North Greenland Ice Core Project

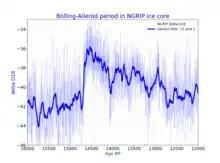
North Greenland Ice Core Project Oxygen Isotope Data

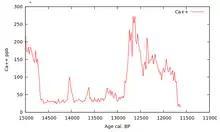
Calcium concentration and d18O isotope ratios from the Greenland NGRIP, GRIP, and GISP2 ice cores on the GICC05 time scale

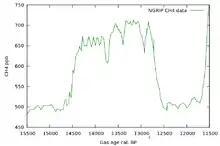
Methane (CH4) record from the North Greenland Ice Sheet Project (NGRIP) ice core, Greenland

The drilling site of the North Greenland Ice Core Project (NGRIP or NorthGRIP) is near the center of Greenland (75.1 N, 42.32 W, 2917 m, ice thickness 3085). Drilling began in 1999 and was completed at bedrock in 2003. The cores are cylinders of ice 11 centimeters in diameter that were brought to the surface in 3.5-meter lengths. The NGRIP site was chosen to extract a long and undisturbed record stretching into the last glacial, and it succeeded. The site was chosen for a flat basal topography to avoid the flow distortions that render the bottom of the GRIP and GISP cores unreliable. Unusually, there is melting at the bottom of the NGRIP core – believed to be due to a high geothermal heat flux locally. This has the advantage that the bottom layers are less compressed by thinning than they would otherwise be: NGRIP annual layers at 10.5 kyr age are 1.1 cm thick, twice the GRIP thicknesses at equal age.